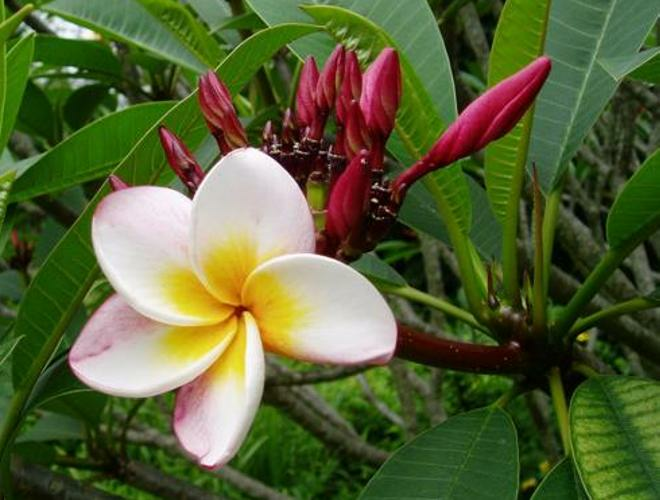
Flower: frangipani